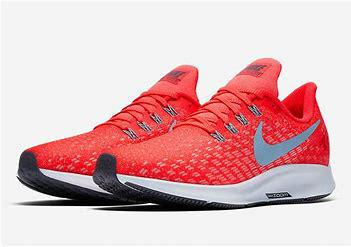
Brand: Nike
Model: Air Zoom Pegasus 35